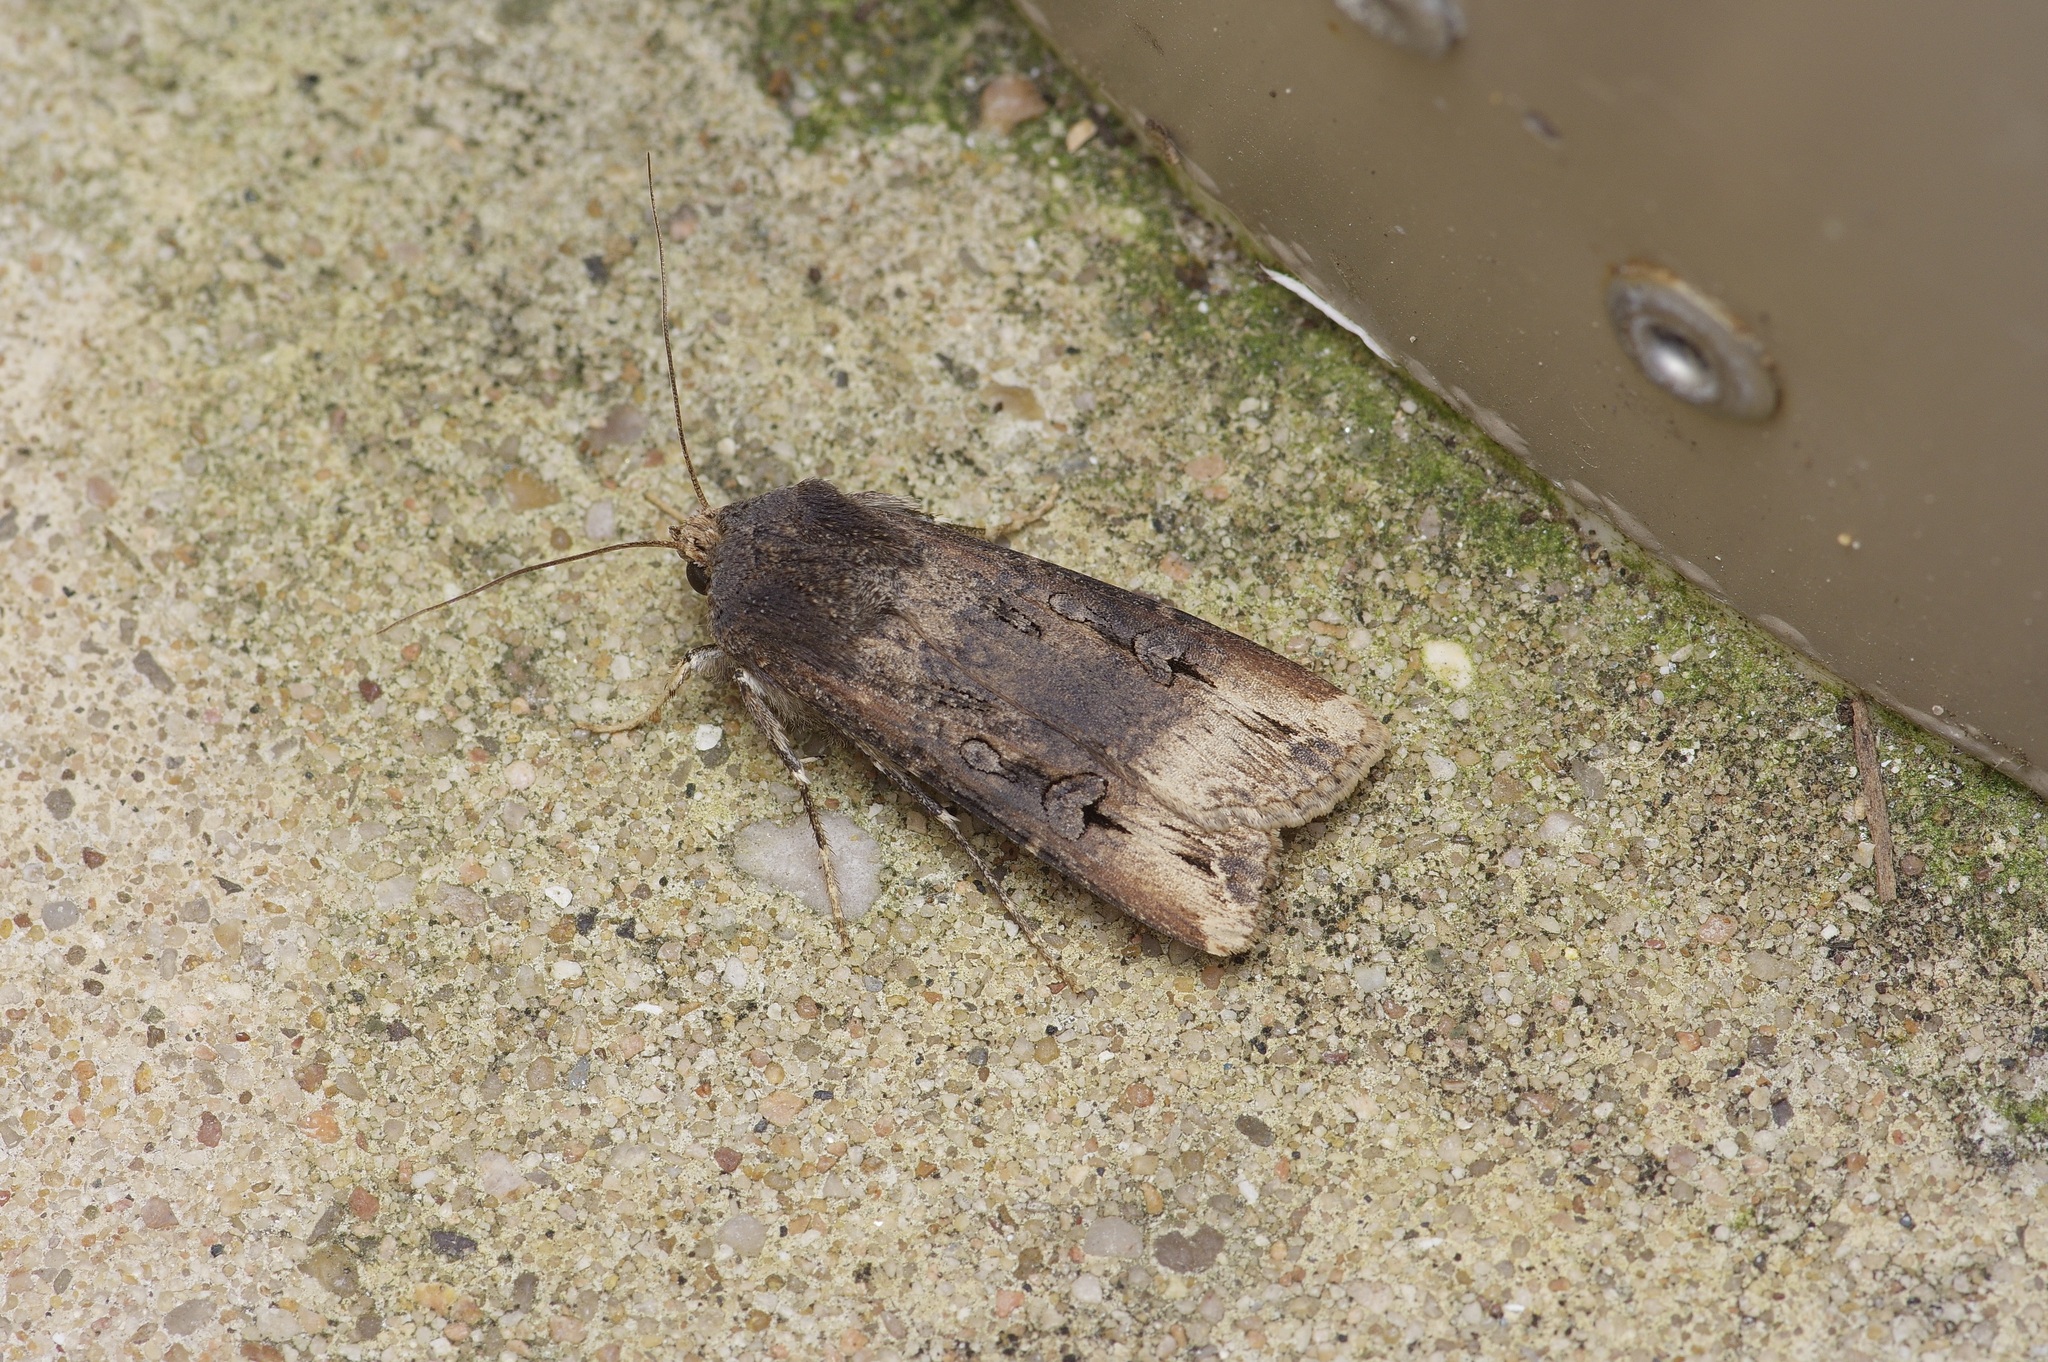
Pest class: cutworms